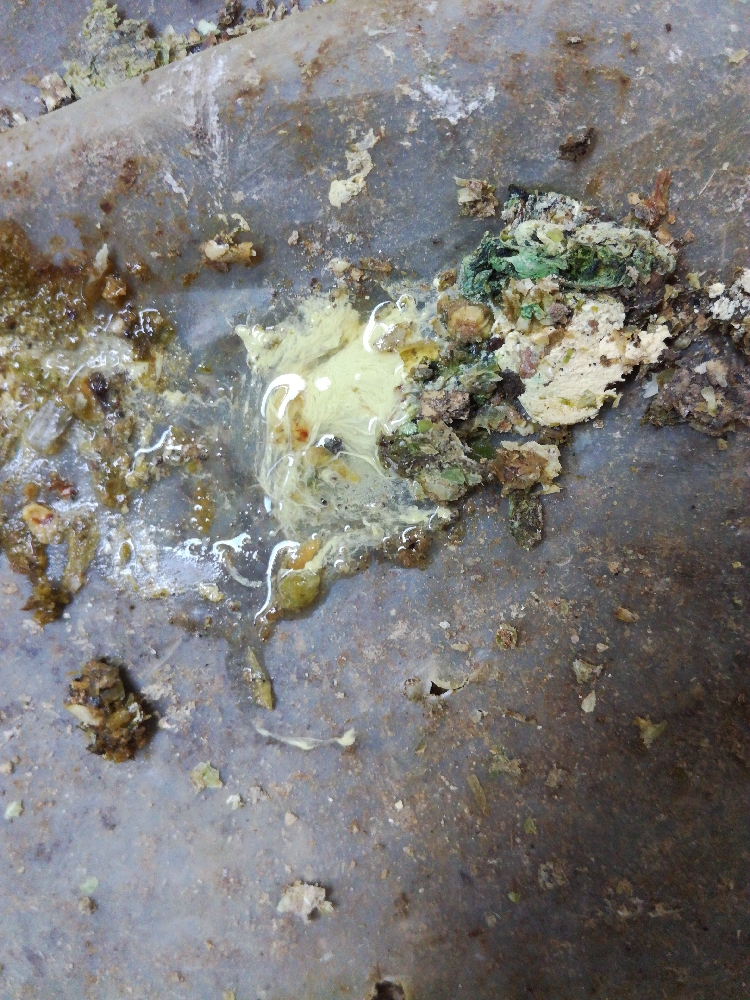
PCR-confirmed diagnosis: Newcastle disease